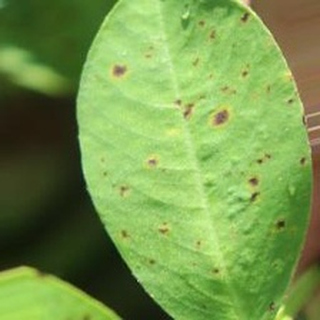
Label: groundnut_early_leaf_spot